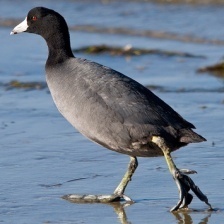
Species: AMERICAN COOT
Scientific name: FULICA AMERICANA